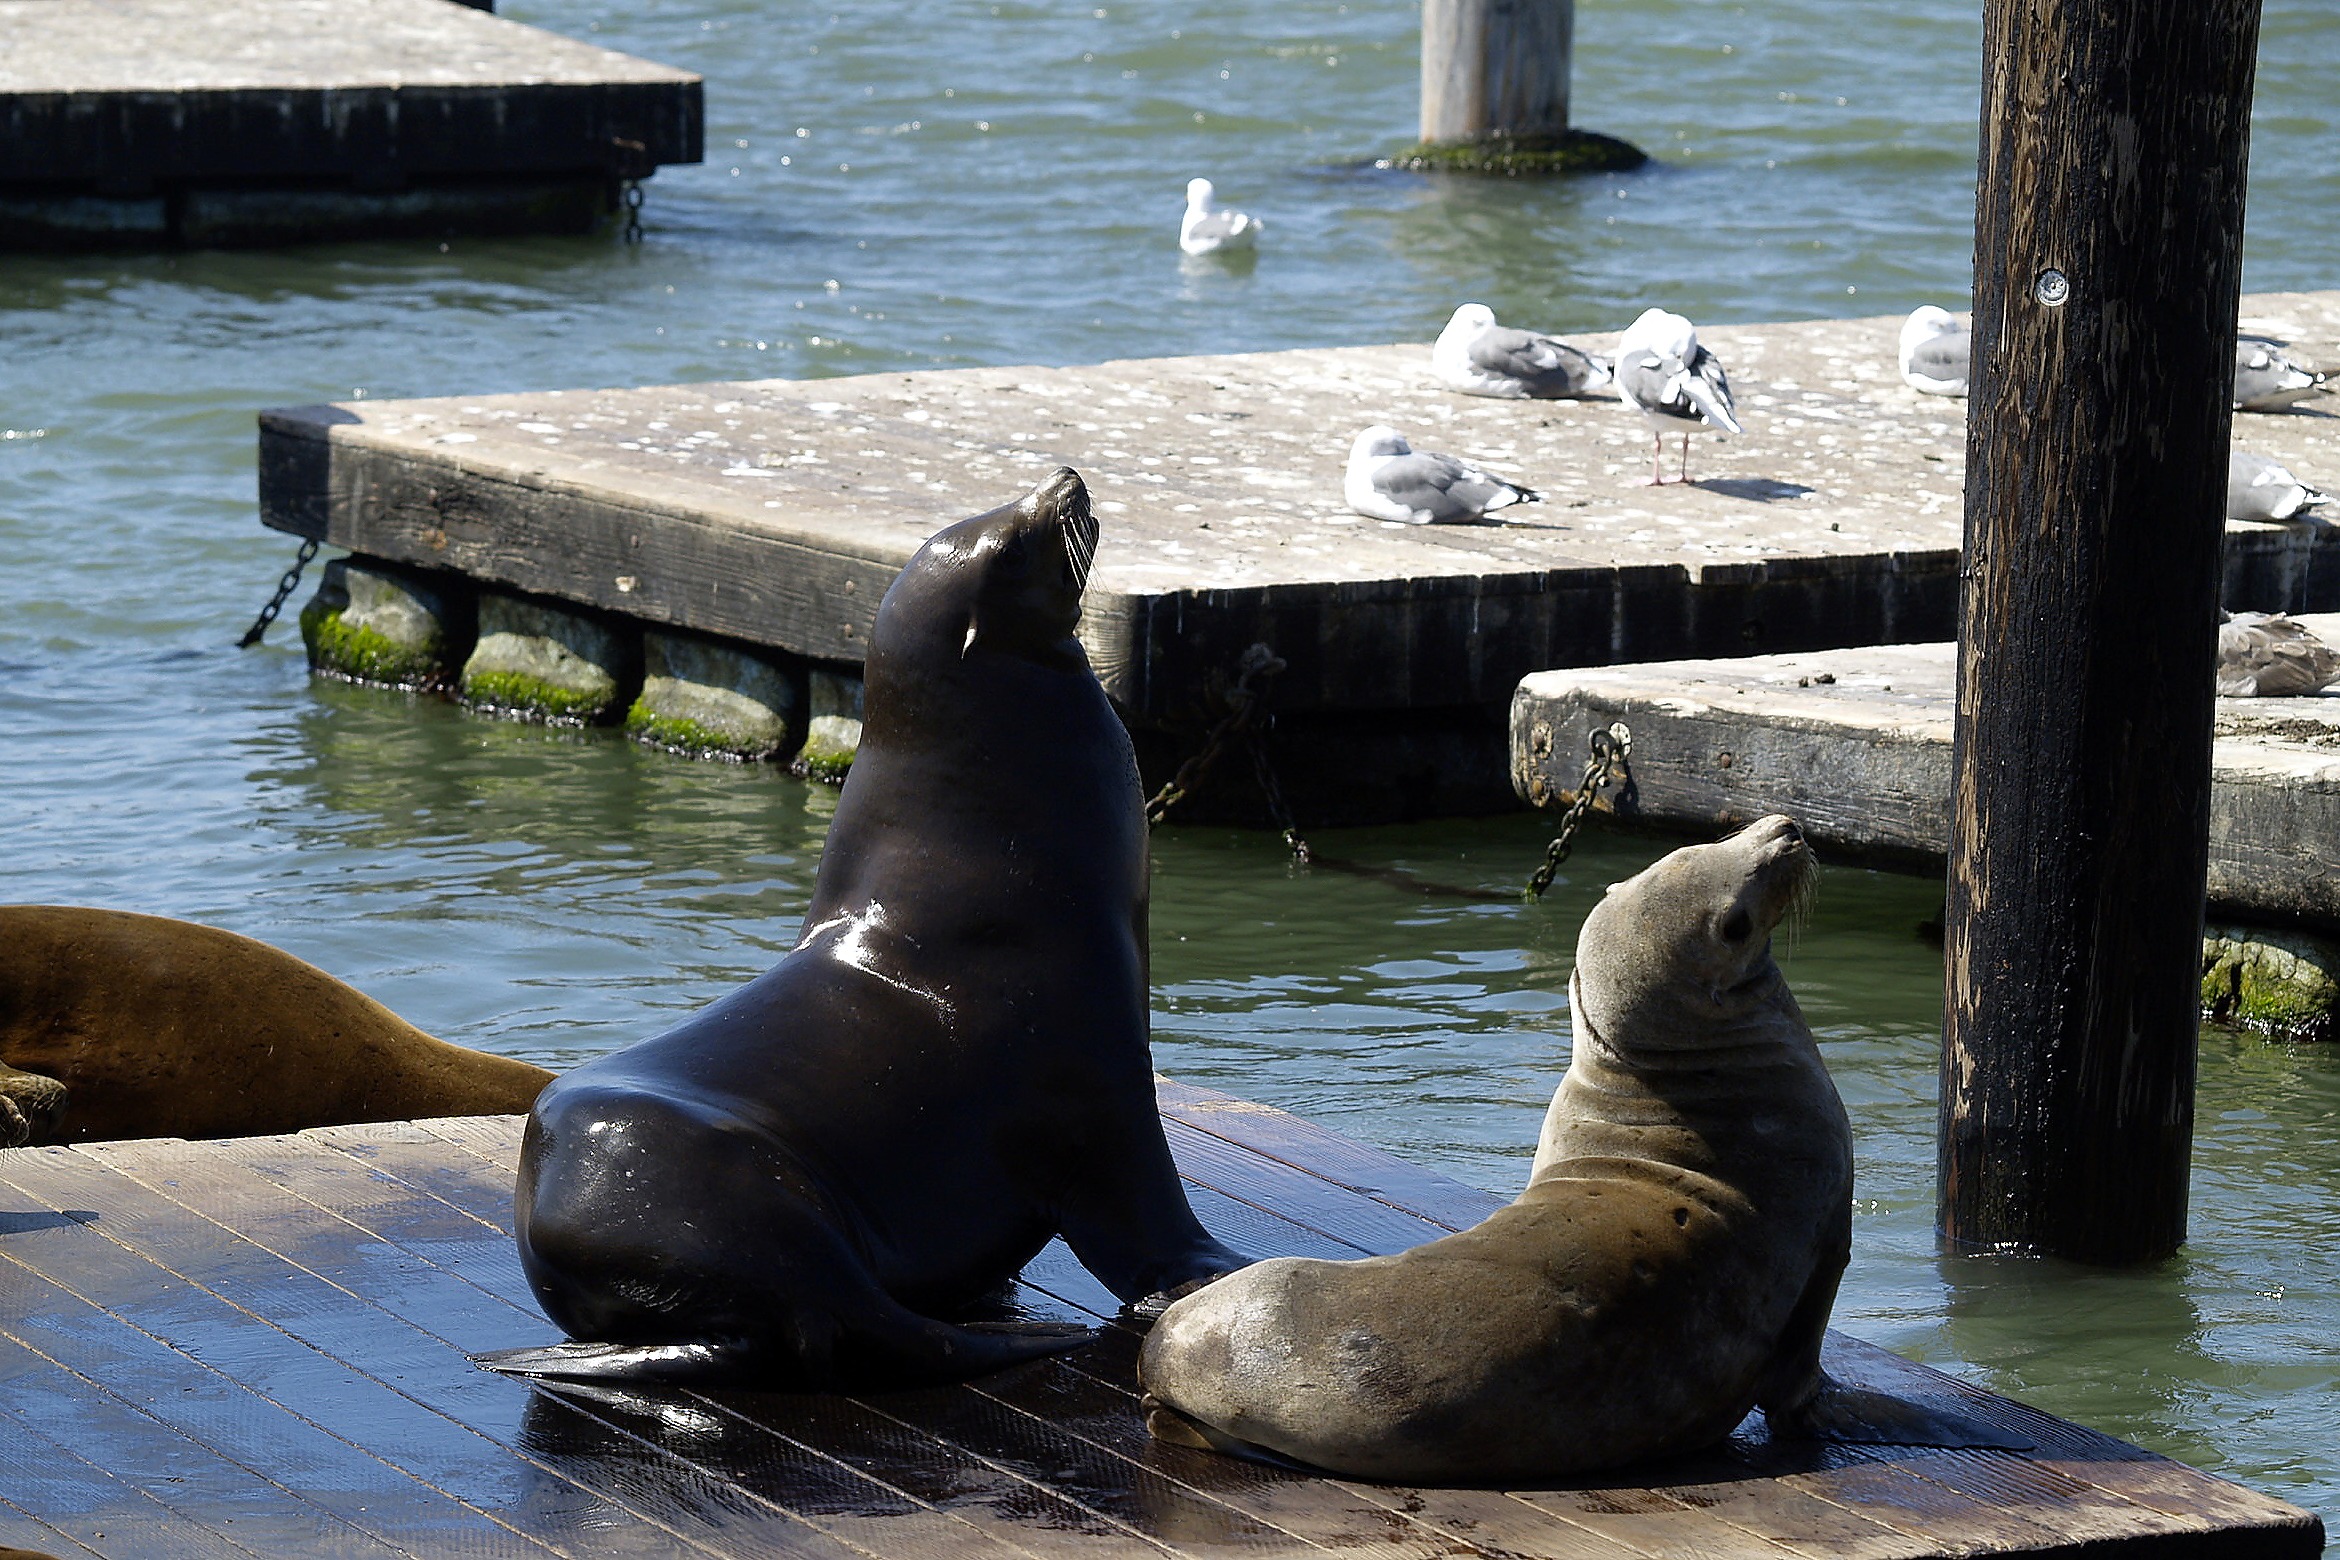
sea, pier, san francisco, wildlife, zoo, usa, mammal, california, fauna, animals, seals, vertebrate, harbor seal, marine mammal, fisherman's dwarf